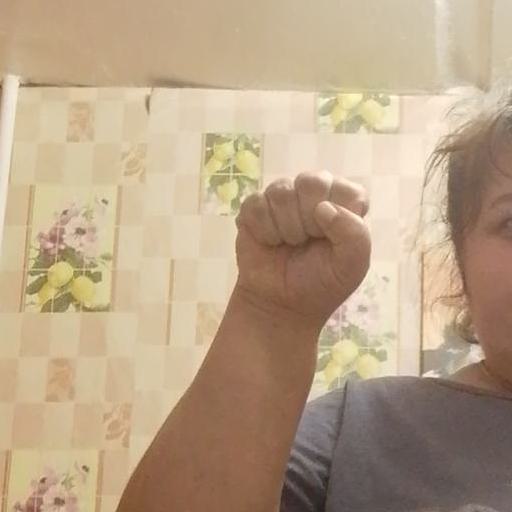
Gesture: fist